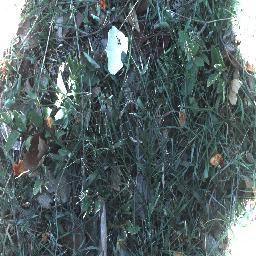
Label: negative